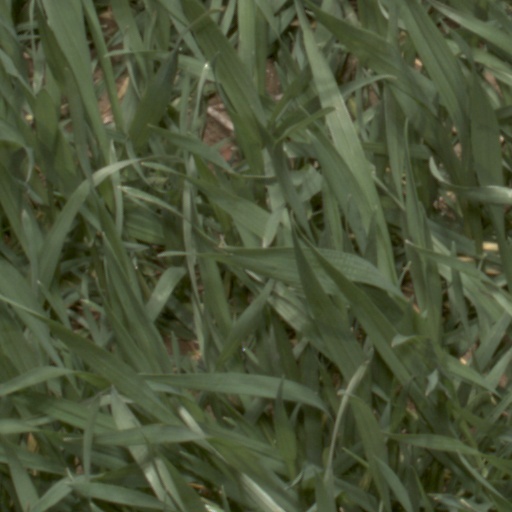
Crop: wheat